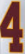
Number: 4